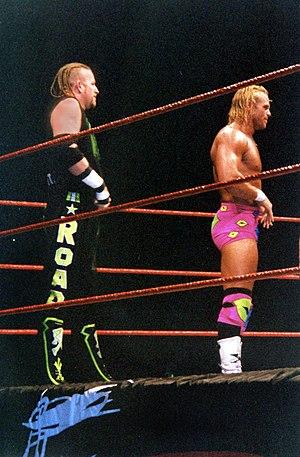
D-Generation X était un clan de catcheurs formé à la World Wrestling Entertainment. Le groupe s'est formé au début de l'Attitude Era. Leur gimmick est celui d'une bande de rebelles qui enfreignaient les règles, agissent et parlent sans limite. Réputés pour leur humours et leurs blagues, le groupe a été surnommé à plusieurs reprises le «groupe le plus controversé de l'histoire de la World Wrestling Federation/Entertainment».